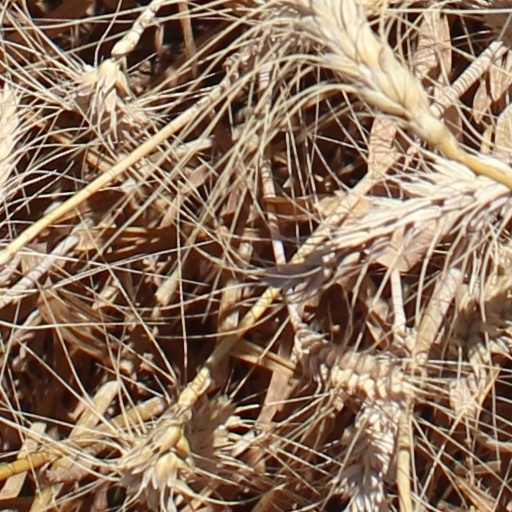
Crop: wheat